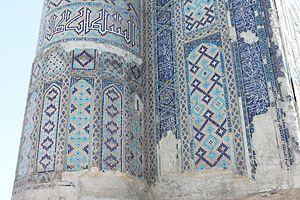
Ak Sarai à Shahrisabz - détail